Our Lady of Laus

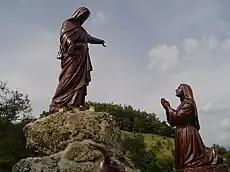
The Monument of Pindreau, in Saint-Étienne-le-Laus, depicting the apparition of the Virgin Mary to Benoîte Rencurel.

The next day, on 16 May 1664, Benoite took her sheep to the valley called "Vallon des Fours". She came to a grotto, where a "beautiful lady" appeared to her. She offered her to share the hard bread that she carried. The beautiful Lady smiled, but she left without saying a word. For a period of about four months, the Lady came back every day, spoke to Benoîte and gave her intensive education, which transformed her behavior and spiritual life. Others could not hear what the apparition said. On 29 August 1664, the "beautiful lady" revealed her identity: "I am Lady Mary, the Mother of my very dear Son".